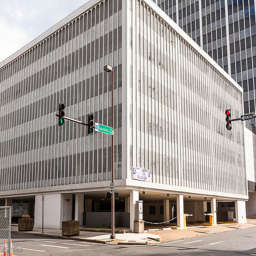
An intersection with traffic lights, street signs and a huge building on it.
A couple of traffic lights sitting at a street corner by a building.
A building that is a large parking garage.
A couple of stop lights that are on a pole.
A large building is on the corner of an intersection.